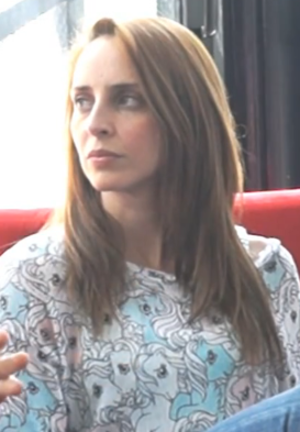
Irán Castillo, est une actrice et chanteuse mexicaine connue pour sa participation à des télénovelas.